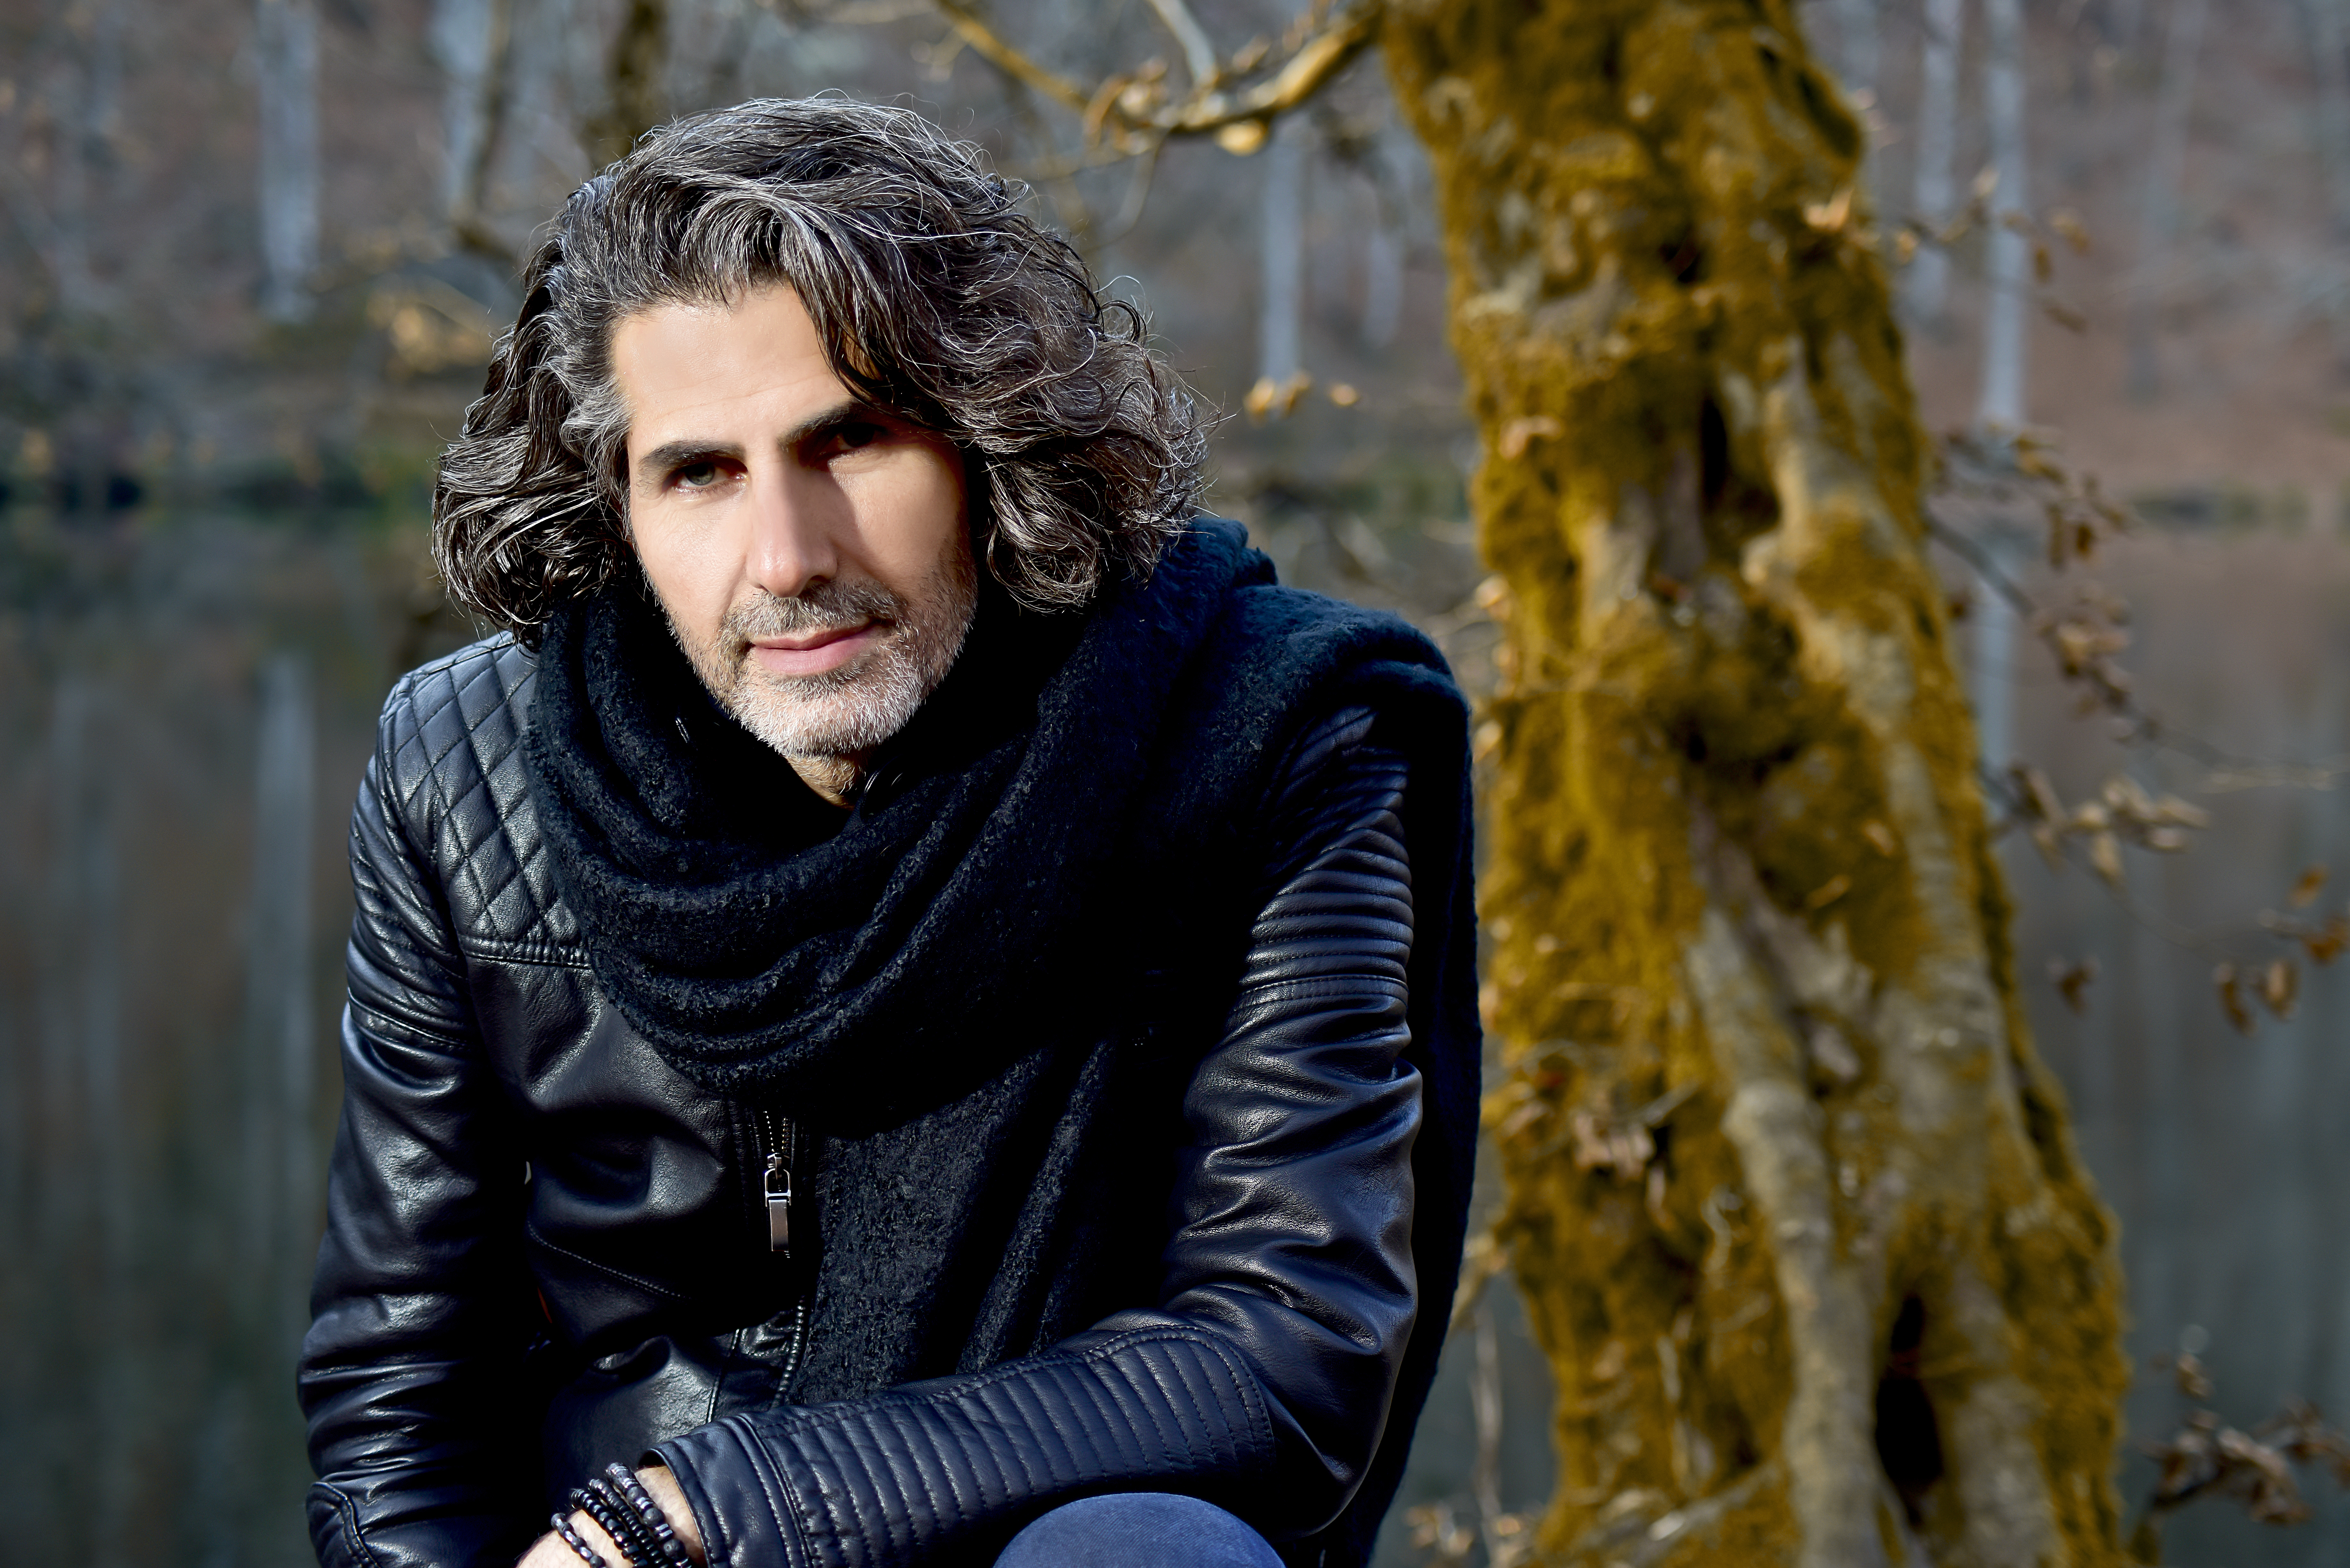
art, tree, girl, black hair, outerwear, human, winter, portrait photography, autumn, portrait, smile, fun